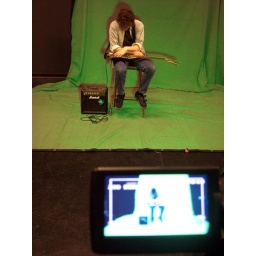
Kev in front of the green screen with the previous screen in shot.